USS Shreveport (LPD-12)

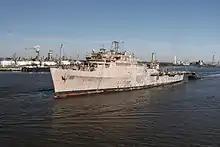
Ex USS "Shreveport", towed by "Southern Dawn", passes Marcus Hook on her journey down the Delaware River from the Philadelphia Inactive Ship Maintenance Facility to breakers at Brownsville, Texas

After one last deployment in January 2007 as part of the "Bataan" Expeditionary Strike Group with her final Commanding Officer, Captain Paul Monger, "Shreveport" was decommissioned on 28 September 2007 and towed to the Naval Inactive Ship Maintenance Facility in Philadelphia, Pennsylvania by USNS "Apache".